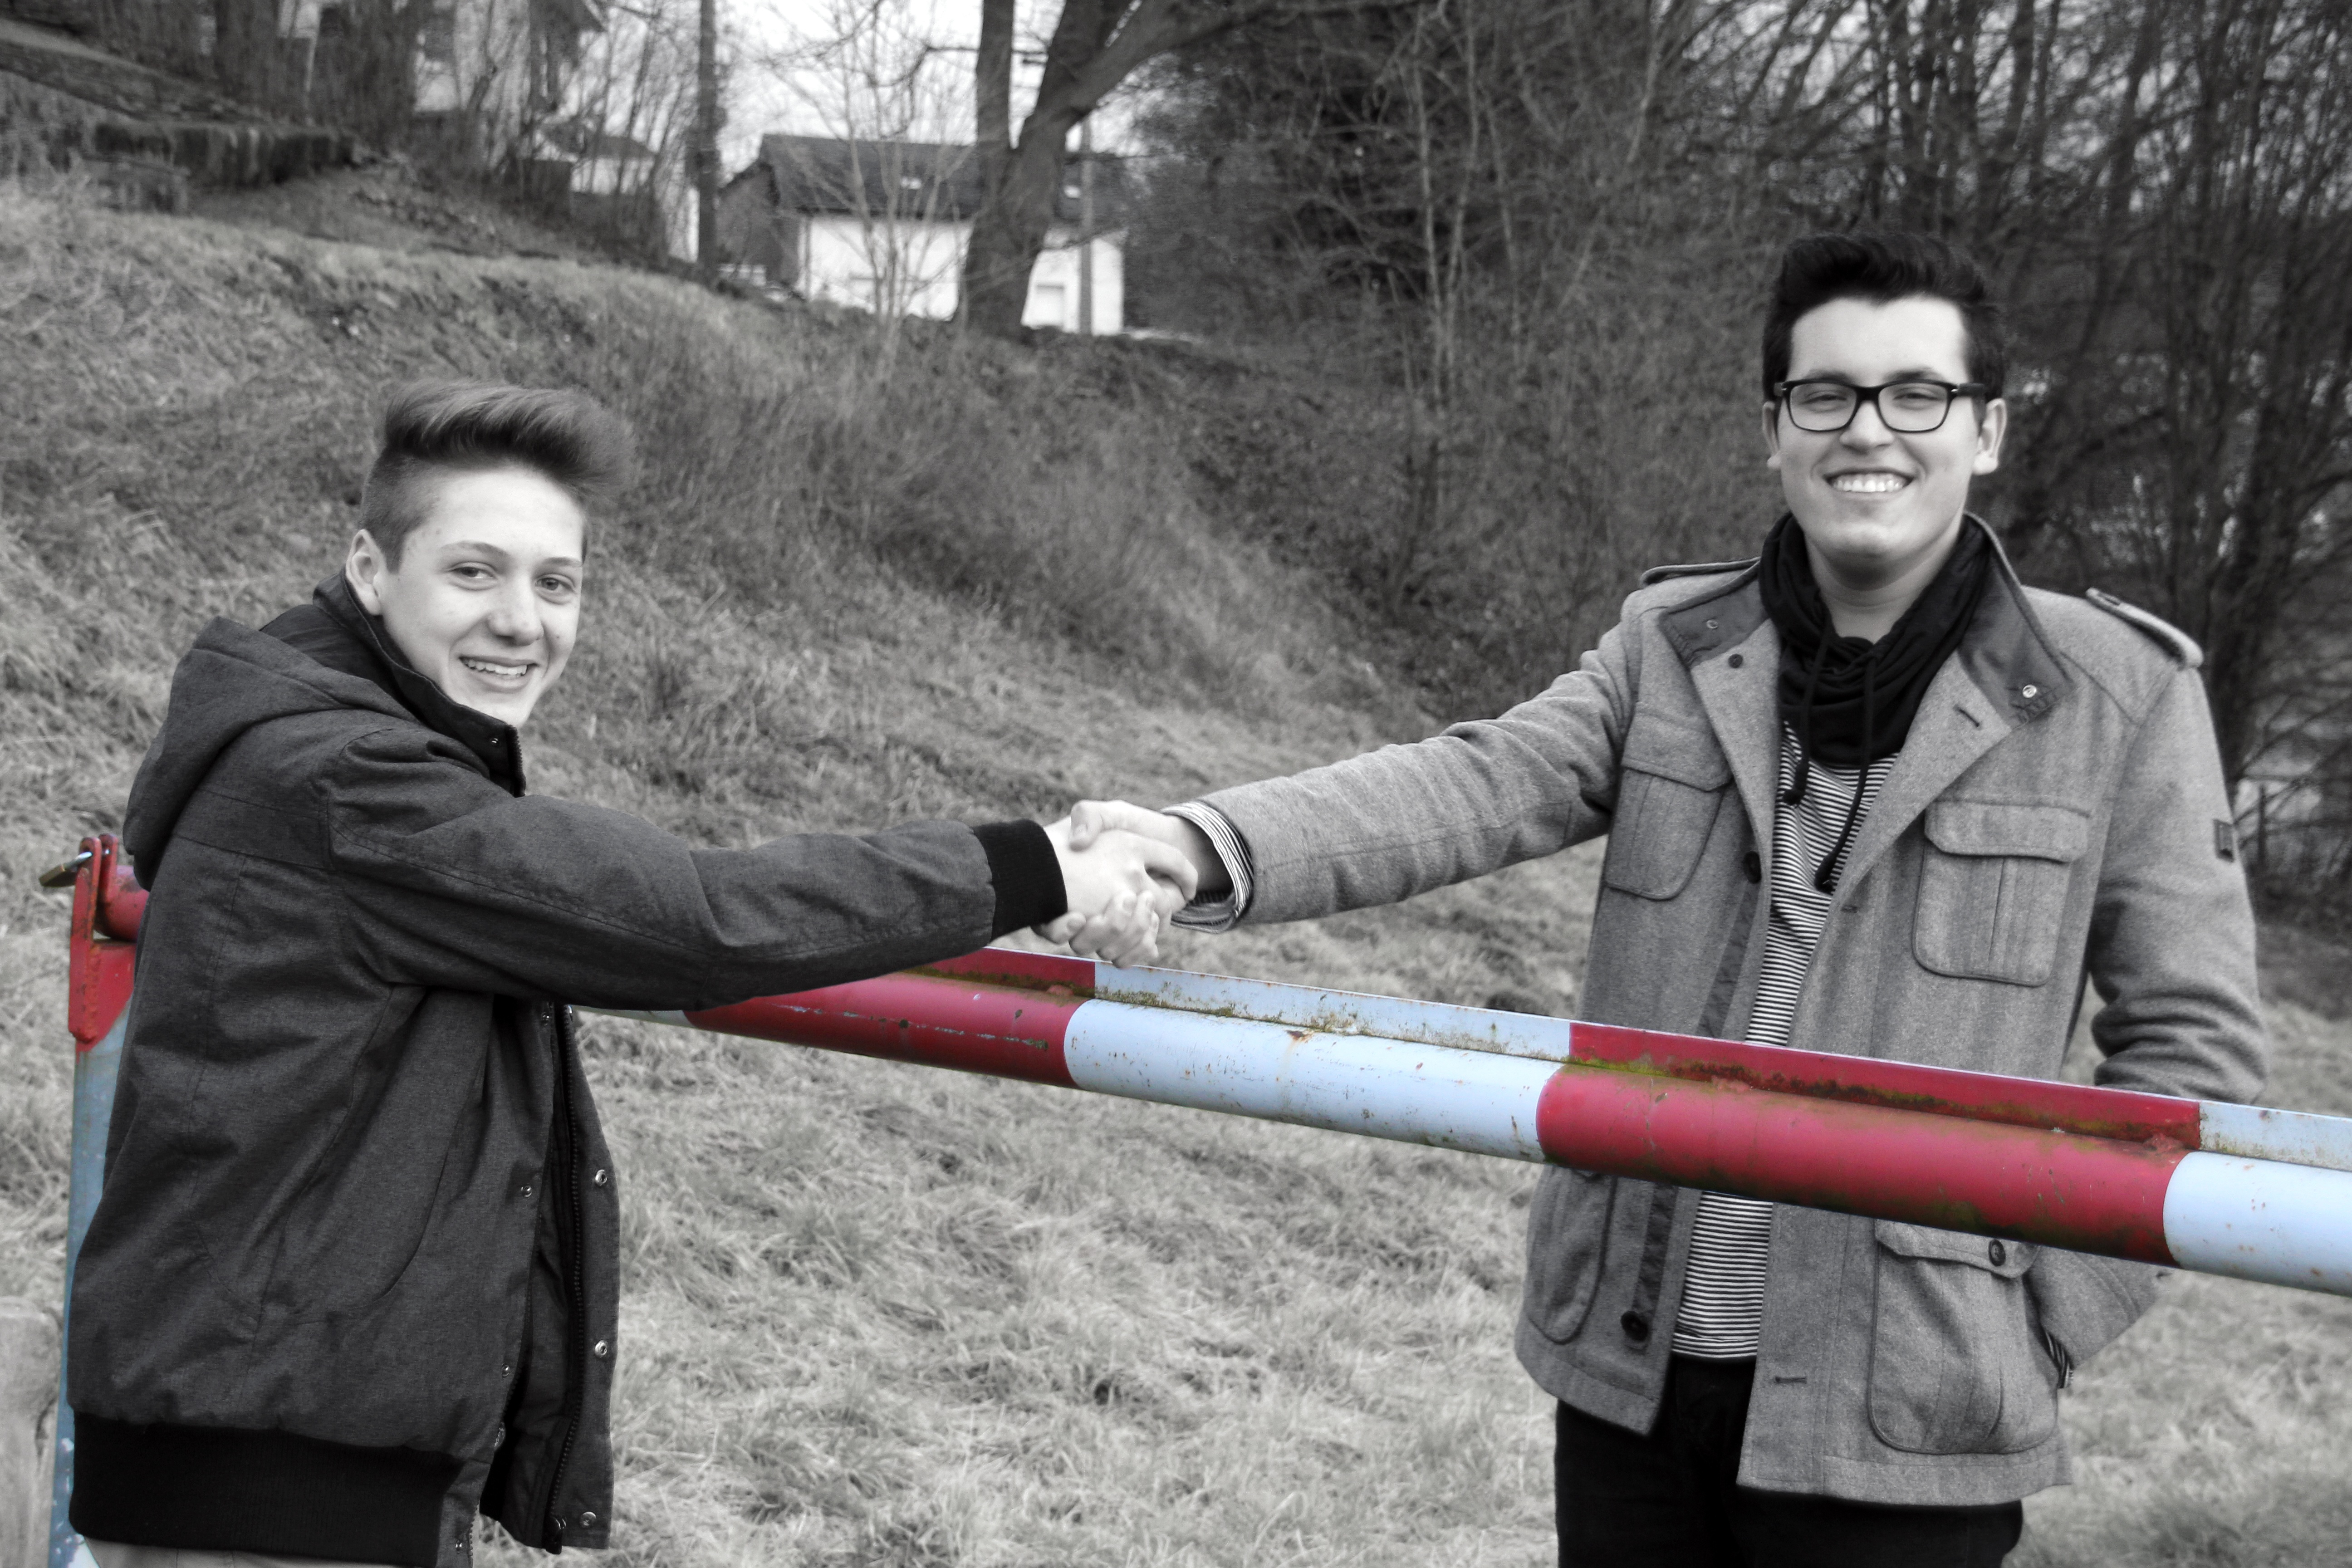
tree, winter, fence, plant, girl, road, bark, recreation, vehicle, human, friendship, handshaking, fun, friends, caution, cultures, border, unity, respect, limit, harmony, tolerance, overcoming, shaking hands, constraint, limitless, overcome limits